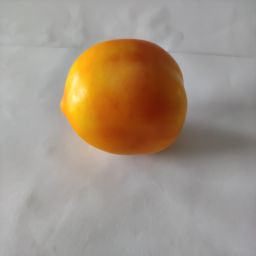
Crop: Tomato
Quality: Ripe